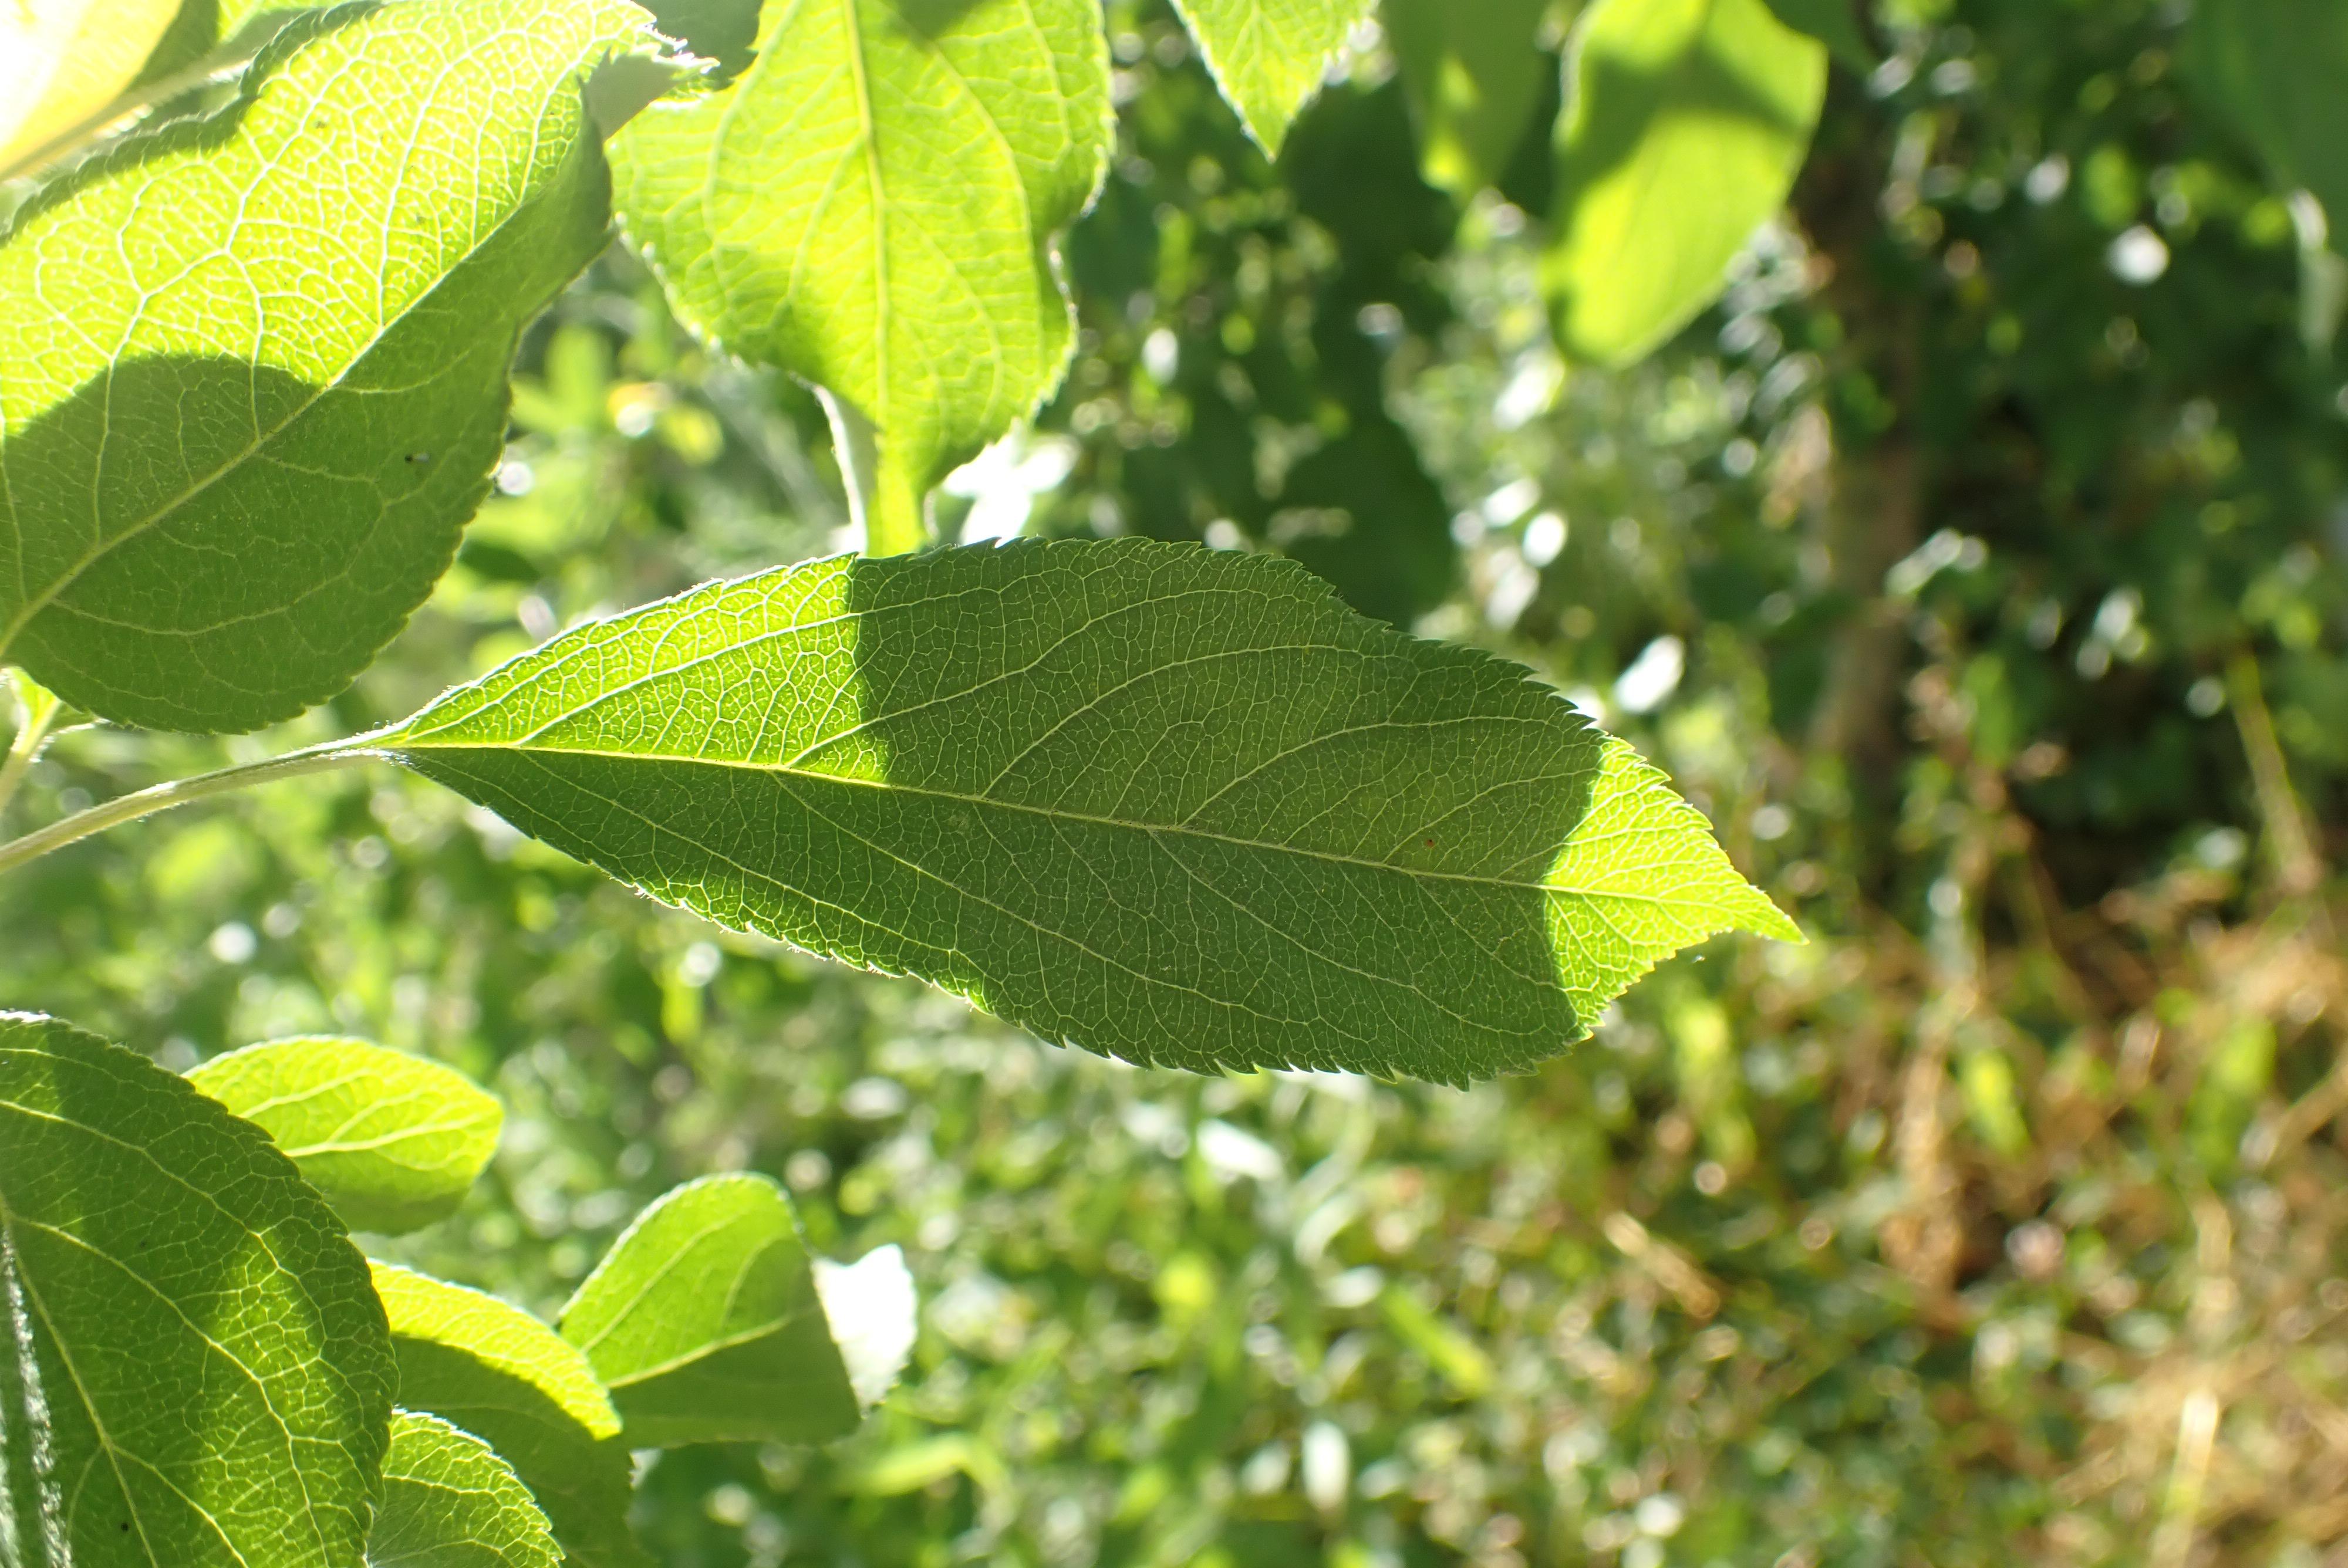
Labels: healthy